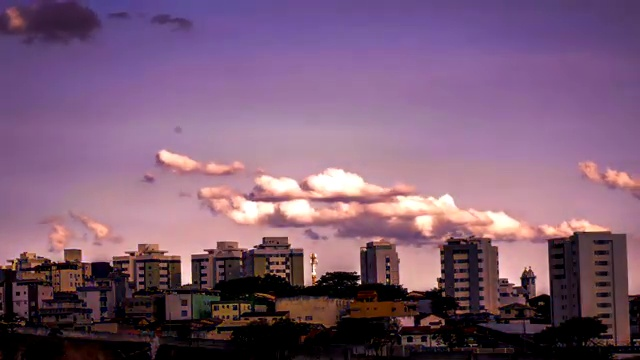
Fire: no
Smoke: no